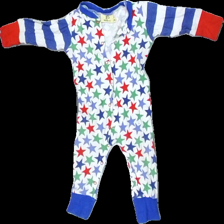
View: front
Type: Top
Category: Children
Brand: Not in the list
Brand text on label: Basic U
Colors: White, Green, Red, Blue
Material: 100% bomull
Pattern: Other
Cut: Regular
Size: 74
Season: All
Damage: nopprigt
Damage location: top center
Damage 2: nopprigt
Damage 2 location: middle center
Damage 3: nopprigt
Damage 3 location: bottom center
Price range: <50
Recommended usage: Recycle
Description: body med tryck
Comment: nopprig